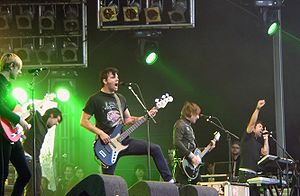
Lostprophets
Lostprophets ved Pinkpop i Holland i 2007.
Lostprophets var et metal/rock/alternative band fra det sydlige Wales. Bandet blev dannet i 1997 af sangeren Ian Watkins som i december 2013 blev idømt 29 års fængsel for pædofili, heriblandt misbrug af børn helt ned til 1 år. Ian tilstod med det samme disse anklager, højst sandsynligt fordi der fandtes videomateriale af nogle af overgrebene.